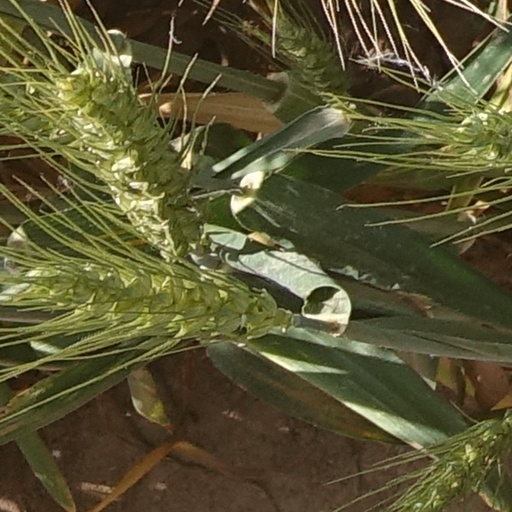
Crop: wheat